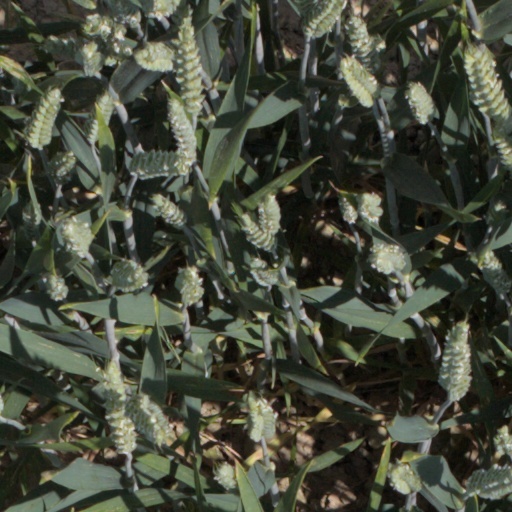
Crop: wheat